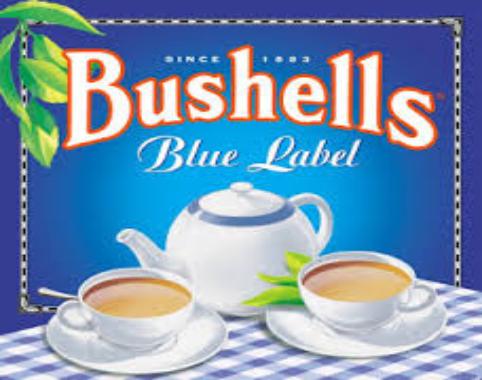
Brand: Bushells
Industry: Food